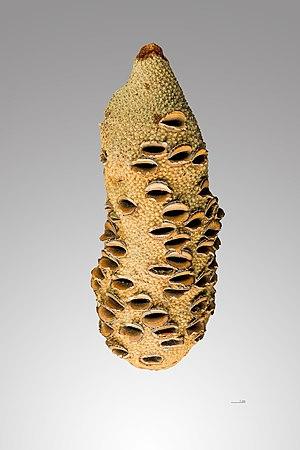
Le banksia géant, banksia taureau ou mangite est un arbre caractéristique du sud-ouest de l'Australie-Occidentale.
Un fruit multiple est formé de plusieurs fruits issus d'autant de carpelles libres d'une fleur unique. Alors qu'un fruit simple, appelé parfois monocarpe, est constitué uniquement à partir de la paroi de l'ovaire, le fruit multiple doit sa structure à de nombreux carpelles distincts à l'origine d'autant de fruits.